Döbeln Hauptbahnhof

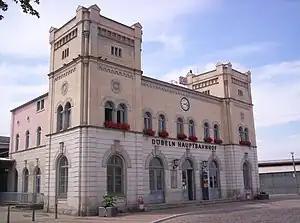
The outside of the station building, built 1868

Döbeln Hauptbahnhof is the largest station in Döbeln in the German state of Saxony. Now an unstaffed halt, it was built as a Keilbahnhof ("wedge-shaped station"). The station is listed by the rail authorities with the abbreviation of DDE.